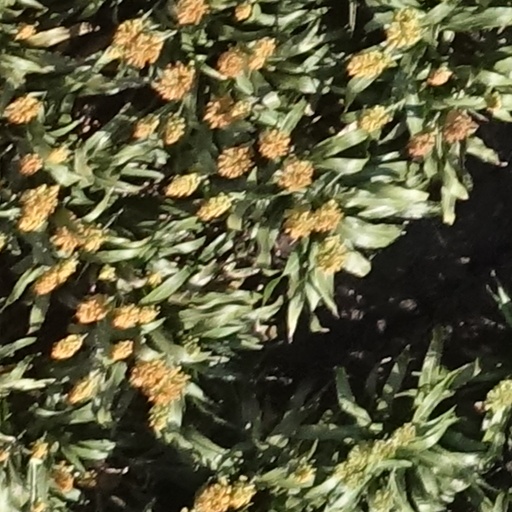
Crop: sorghum